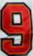
Number: 9